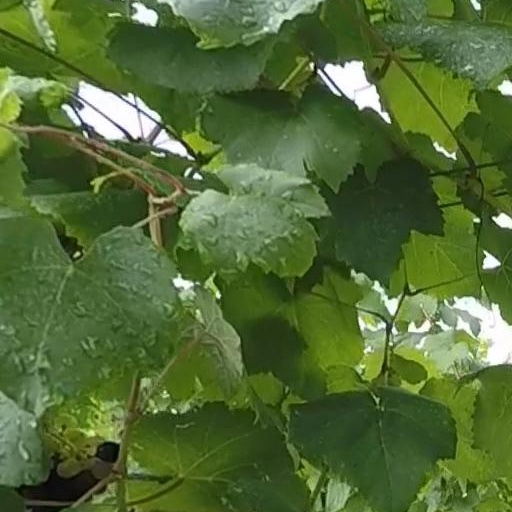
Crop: grape